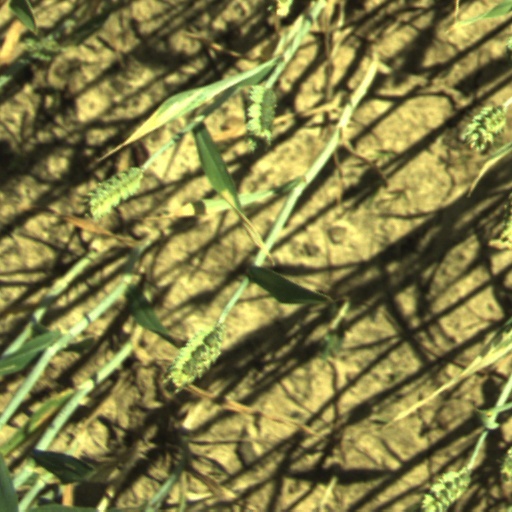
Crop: wheat